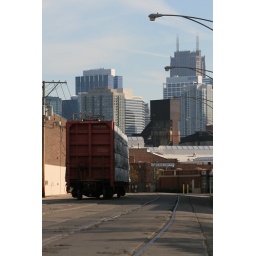
Goose Island - freight car in the road